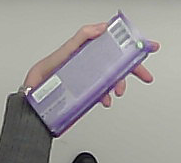
Product: milka_chocolate